Science and technology of the Han dynasty

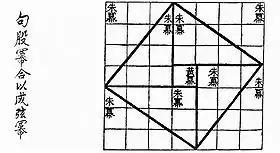
Mathematical proof for the Pythagorean theorem as seen in the treatise "Zhoubi Suanjing" compiled during the Han dynasty

The Han court was responsible for the major efforts of disaster relief when natural disasters such as earthquakes devastated the lives of commoners. To better prepare for calamities, Zhang Heng invented a seismometer in 132 CE, which provided instant alert to authorities in the capital Luoyang that an earthquake had occurred in a location indicated by a specific cardinal or ordinal direction. Although no tremors could be felt in the capital when Zhang told the court that an earthquake had just occurred in the northwest, a message came soon afterwards that an earthquake had indeed struck northwest of Luoyang (in what is now modern Gansu). Zhang called his device the 'instrument for measuring the seasonal winds and the movements of the Earth' (Houfeng didong yi 候风地动仪), so-named because he and others thought that earthquakes were most likely caused by the enormous compression of trapped air.